Puzzle video game

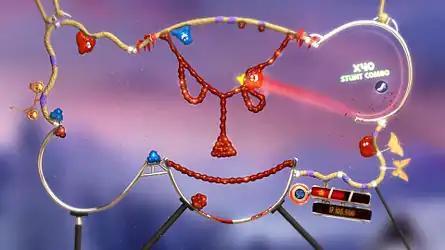
"The Splatters", a physics-based Xbox Live Arcade game

A physics game is a type of logical puzzle video game wherein the player must use the game's physics and environment to complete each puzzle. Physics games use consistent physics to make games more challenging. The genre is popular in online flash games and mobile games. Educators have used these games to demonstrate principles of physics.